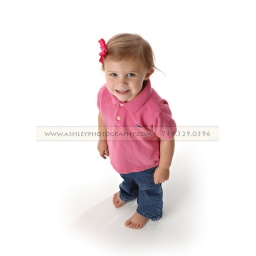
Cute standing girl in pink shirt